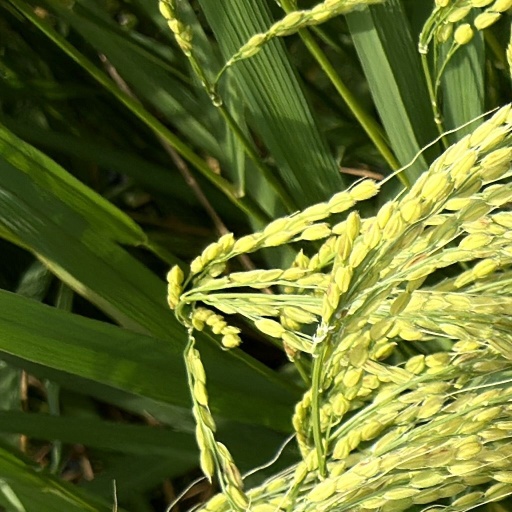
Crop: rice